Climate change in Nigeria

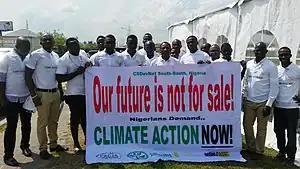
Protesters in Port Harcourt joining the Global Climate March in the lead-up to the 2015 United Nations Climate Change Conference.

Nigeria has three different climate zones: a Sahelian hot and semi-arid climate in the north, a tropical monsoon climate in the south, and a tropical savannah environment in the center regions. While the core regions only get one rainy and one dry season, the southern parts see heavy rainfall from March to October. There is a lot of annual variances in the north, which causes droughts and flooding. The mean annual temperature of the country varies greatly between coastal and interior regions; the plateau has a mean temperature between 21 °C and 27 °C, while the interior lowlands typically see temperatures above 27 °C. There is variation in rainfall from April to October, and the average annual temperature is 26.9 °C.